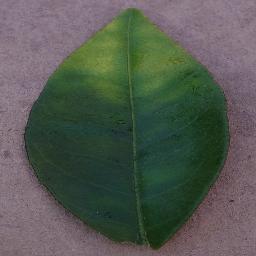
Label: Orange___Haunglongbing_(Citrus_greening)